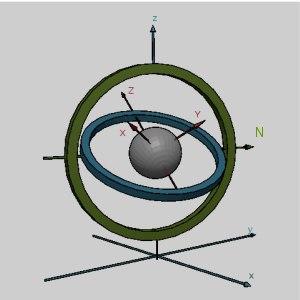
En physique, le vecteur vitesse angulaire, aussi appelé vecteur de Poisson, est une quantité vectorielle — ou plus précisément un pseudovecteur — qui détermine la vitesse angulaire d'un objet ainsi que l'axe autour duquel l'objet tourne. L'unité SI de la vitesse angulaire est le radian par seconde, bien qu'elle puisse être mesurée dans d'autres unités comme le degré par seconde, le tour par seconde, le tour par minute, le degré par heure, etc. Elle est parfois aussi appelée vitesse de rotation, typiquement mesurée en tours par unité de temps. Le vecteur vitesse angulaire est habituellement représenté par le symbole omega.